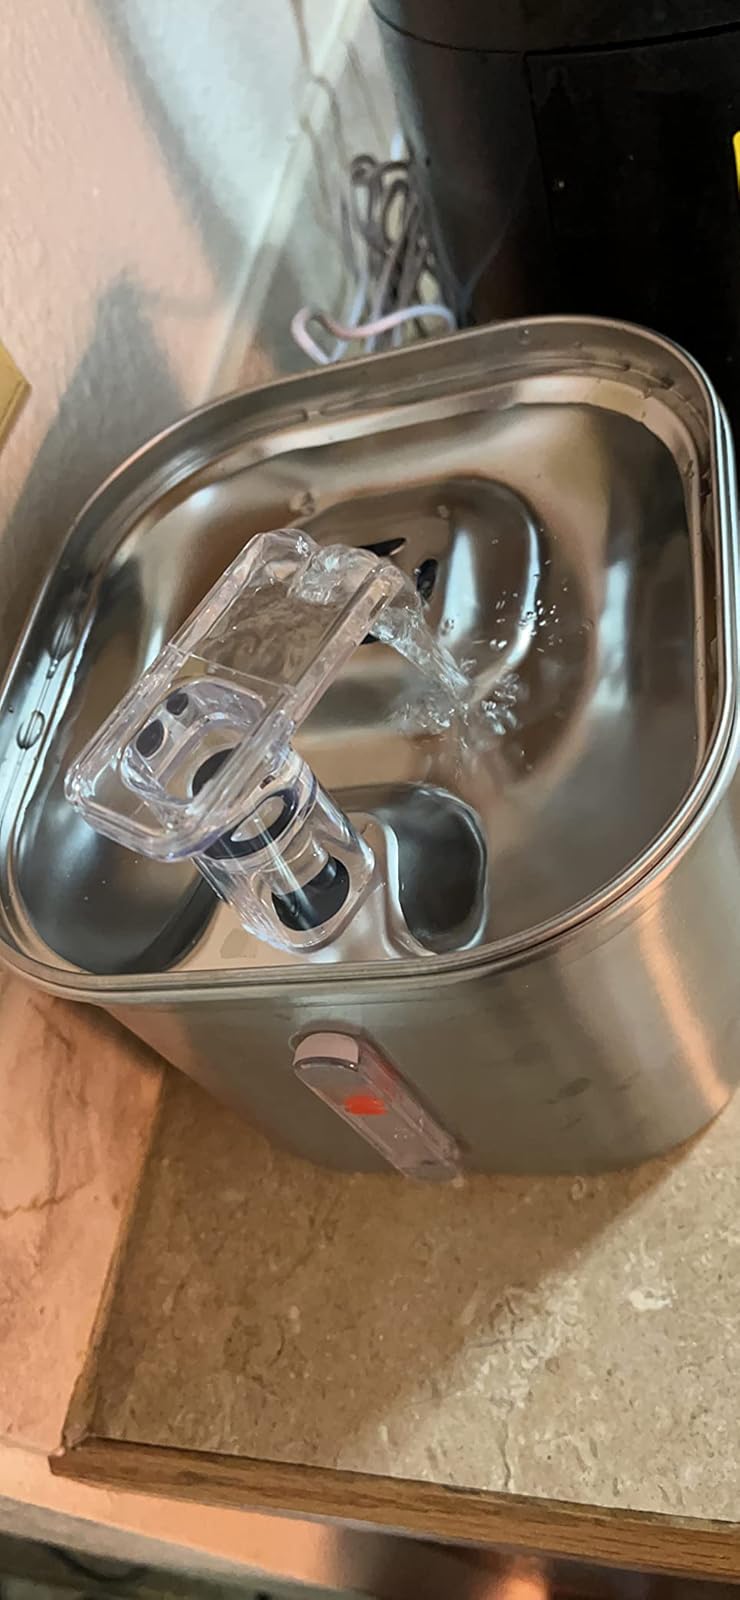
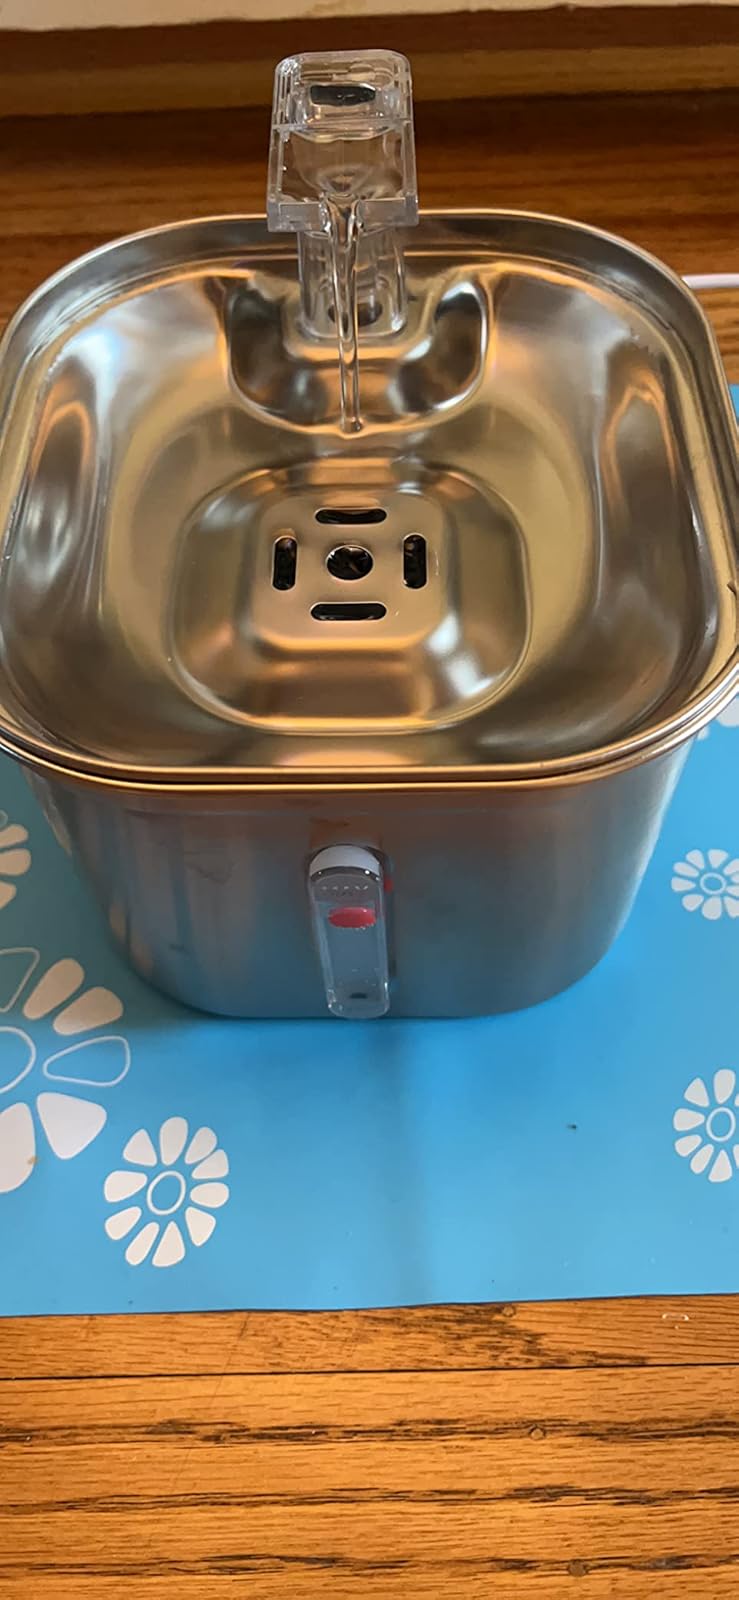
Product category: items_bowl
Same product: yes